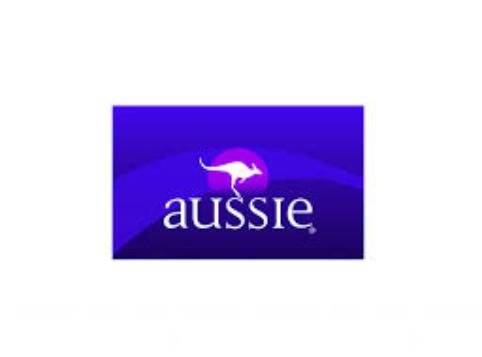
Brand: Aussie
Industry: Others